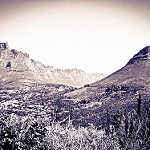
Scene: Outdoor